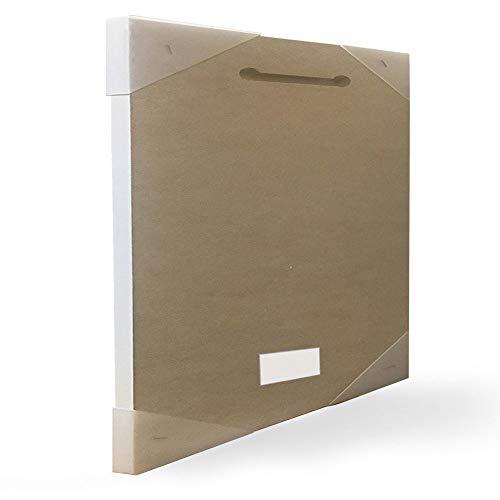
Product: The Kids Room by Stupell Our Our Little Blessing Pink Kids Word Design Wall Plaque, 13x19, Multi-Color
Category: Baby Products | Nursery | Décor | Wall Décor | Wall Plaques
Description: Great Condition.
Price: $34.99
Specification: ProductDimensions:13x0.5x19inches|ItemWeight:3pounds|ShippingWeight:4pounds(Viewshippingratesandpolicies)|Manufacturer:StupellIndustries|ASIN:B07WRS2D1H|Itemmodelnumber:brp-2469_wd_13x19